Helenenstraße

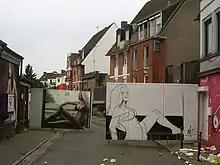
Entrance to Helenenstraße in 2014

Around a hundred women worked in Helenenstraße at its peak, but had fallen to only about half the number by 2002. Some of the premises were empty, and were rented out as homes for single men. With the expansion of the EU in 2004 and 2007, many Eastern European prostitutes came to Germany, including to Bremen. By 2011 most of the prostitutes in Helenenstraße were from Bulgaria and Romania.